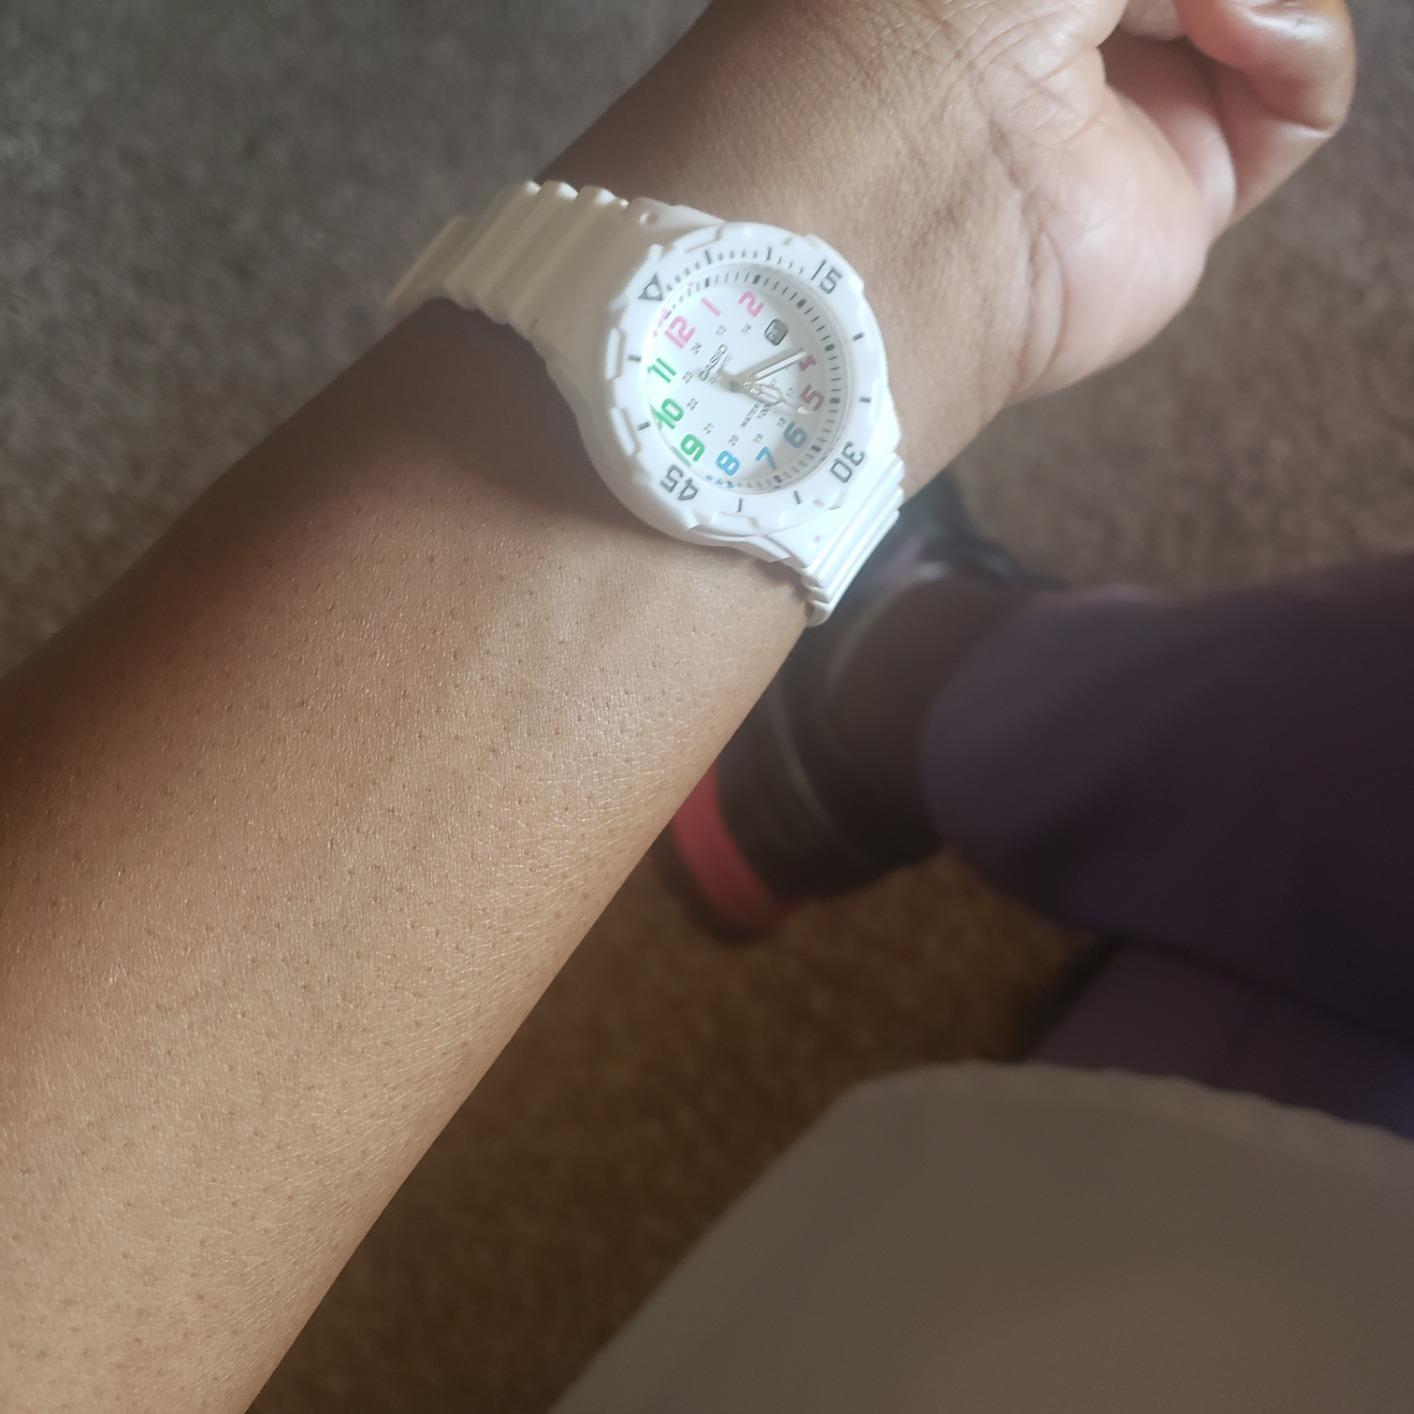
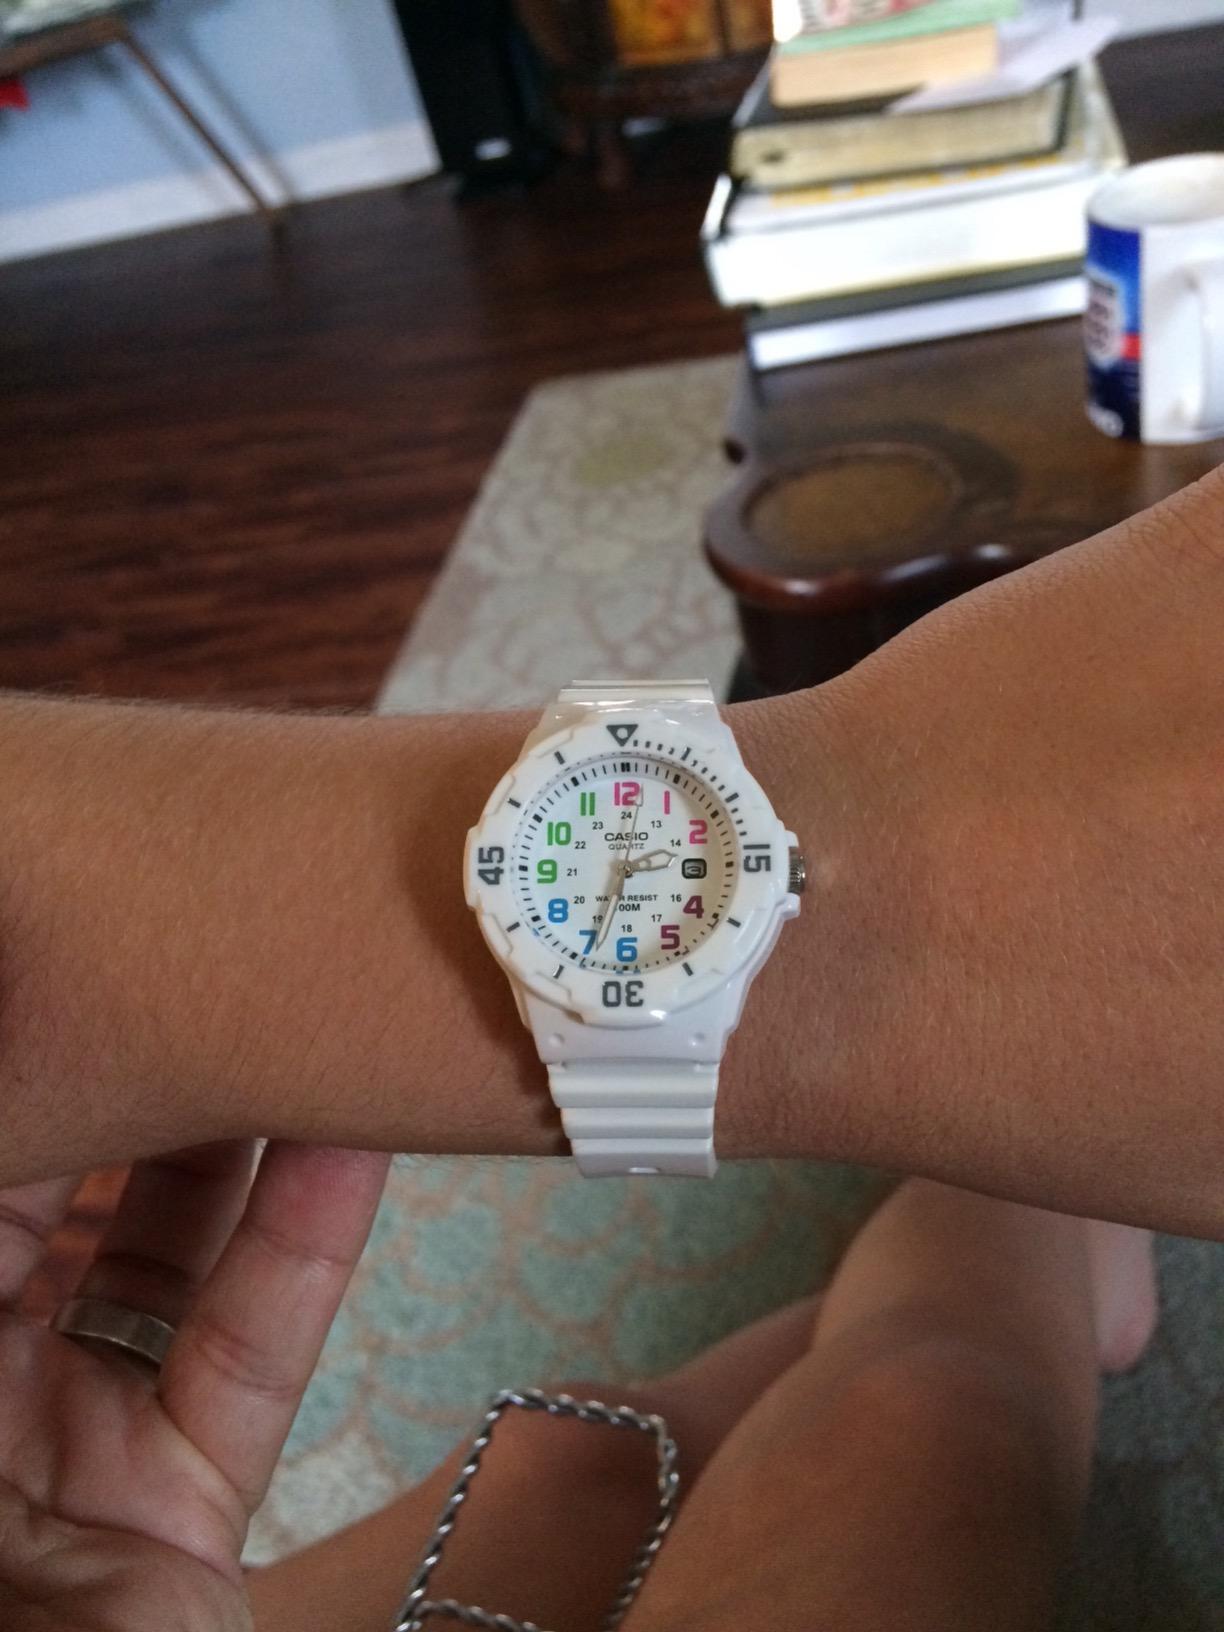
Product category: accessories_watch
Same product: yes